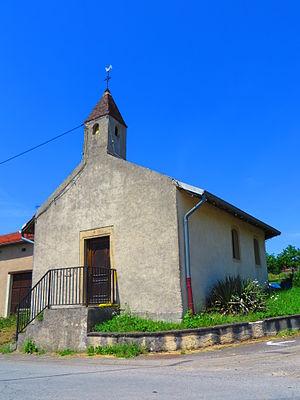
Laumesfeld Hargarten chapelle
Laumesfeld est une commune française située dans le département de la Moselle, en région Grand Est.